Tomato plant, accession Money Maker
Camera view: vertical (180 deg); turntable rotation: 240 degrees
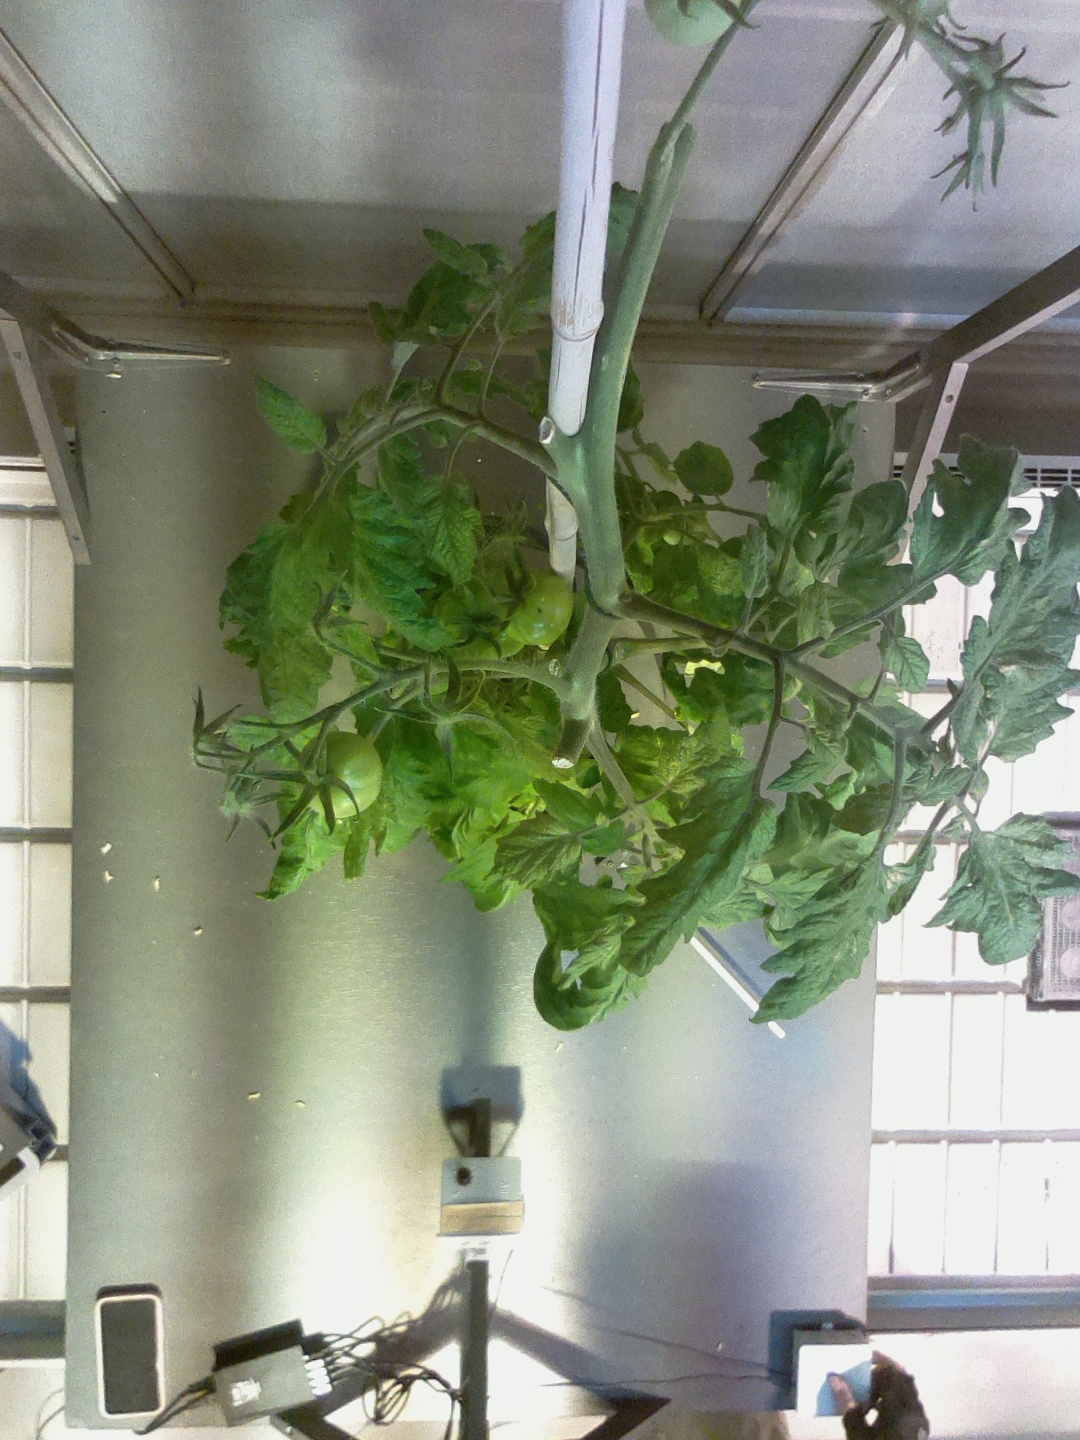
BBCH growth stage 79: 90% -100% of final fruit size